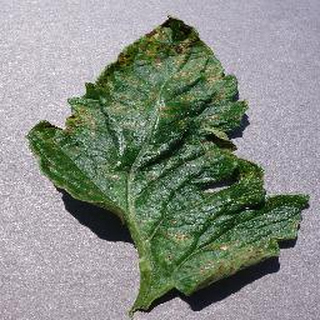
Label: tomato_septoria_leaf_spot